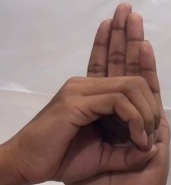
ASL sign: 0